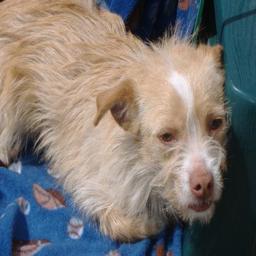
Animal: dogs